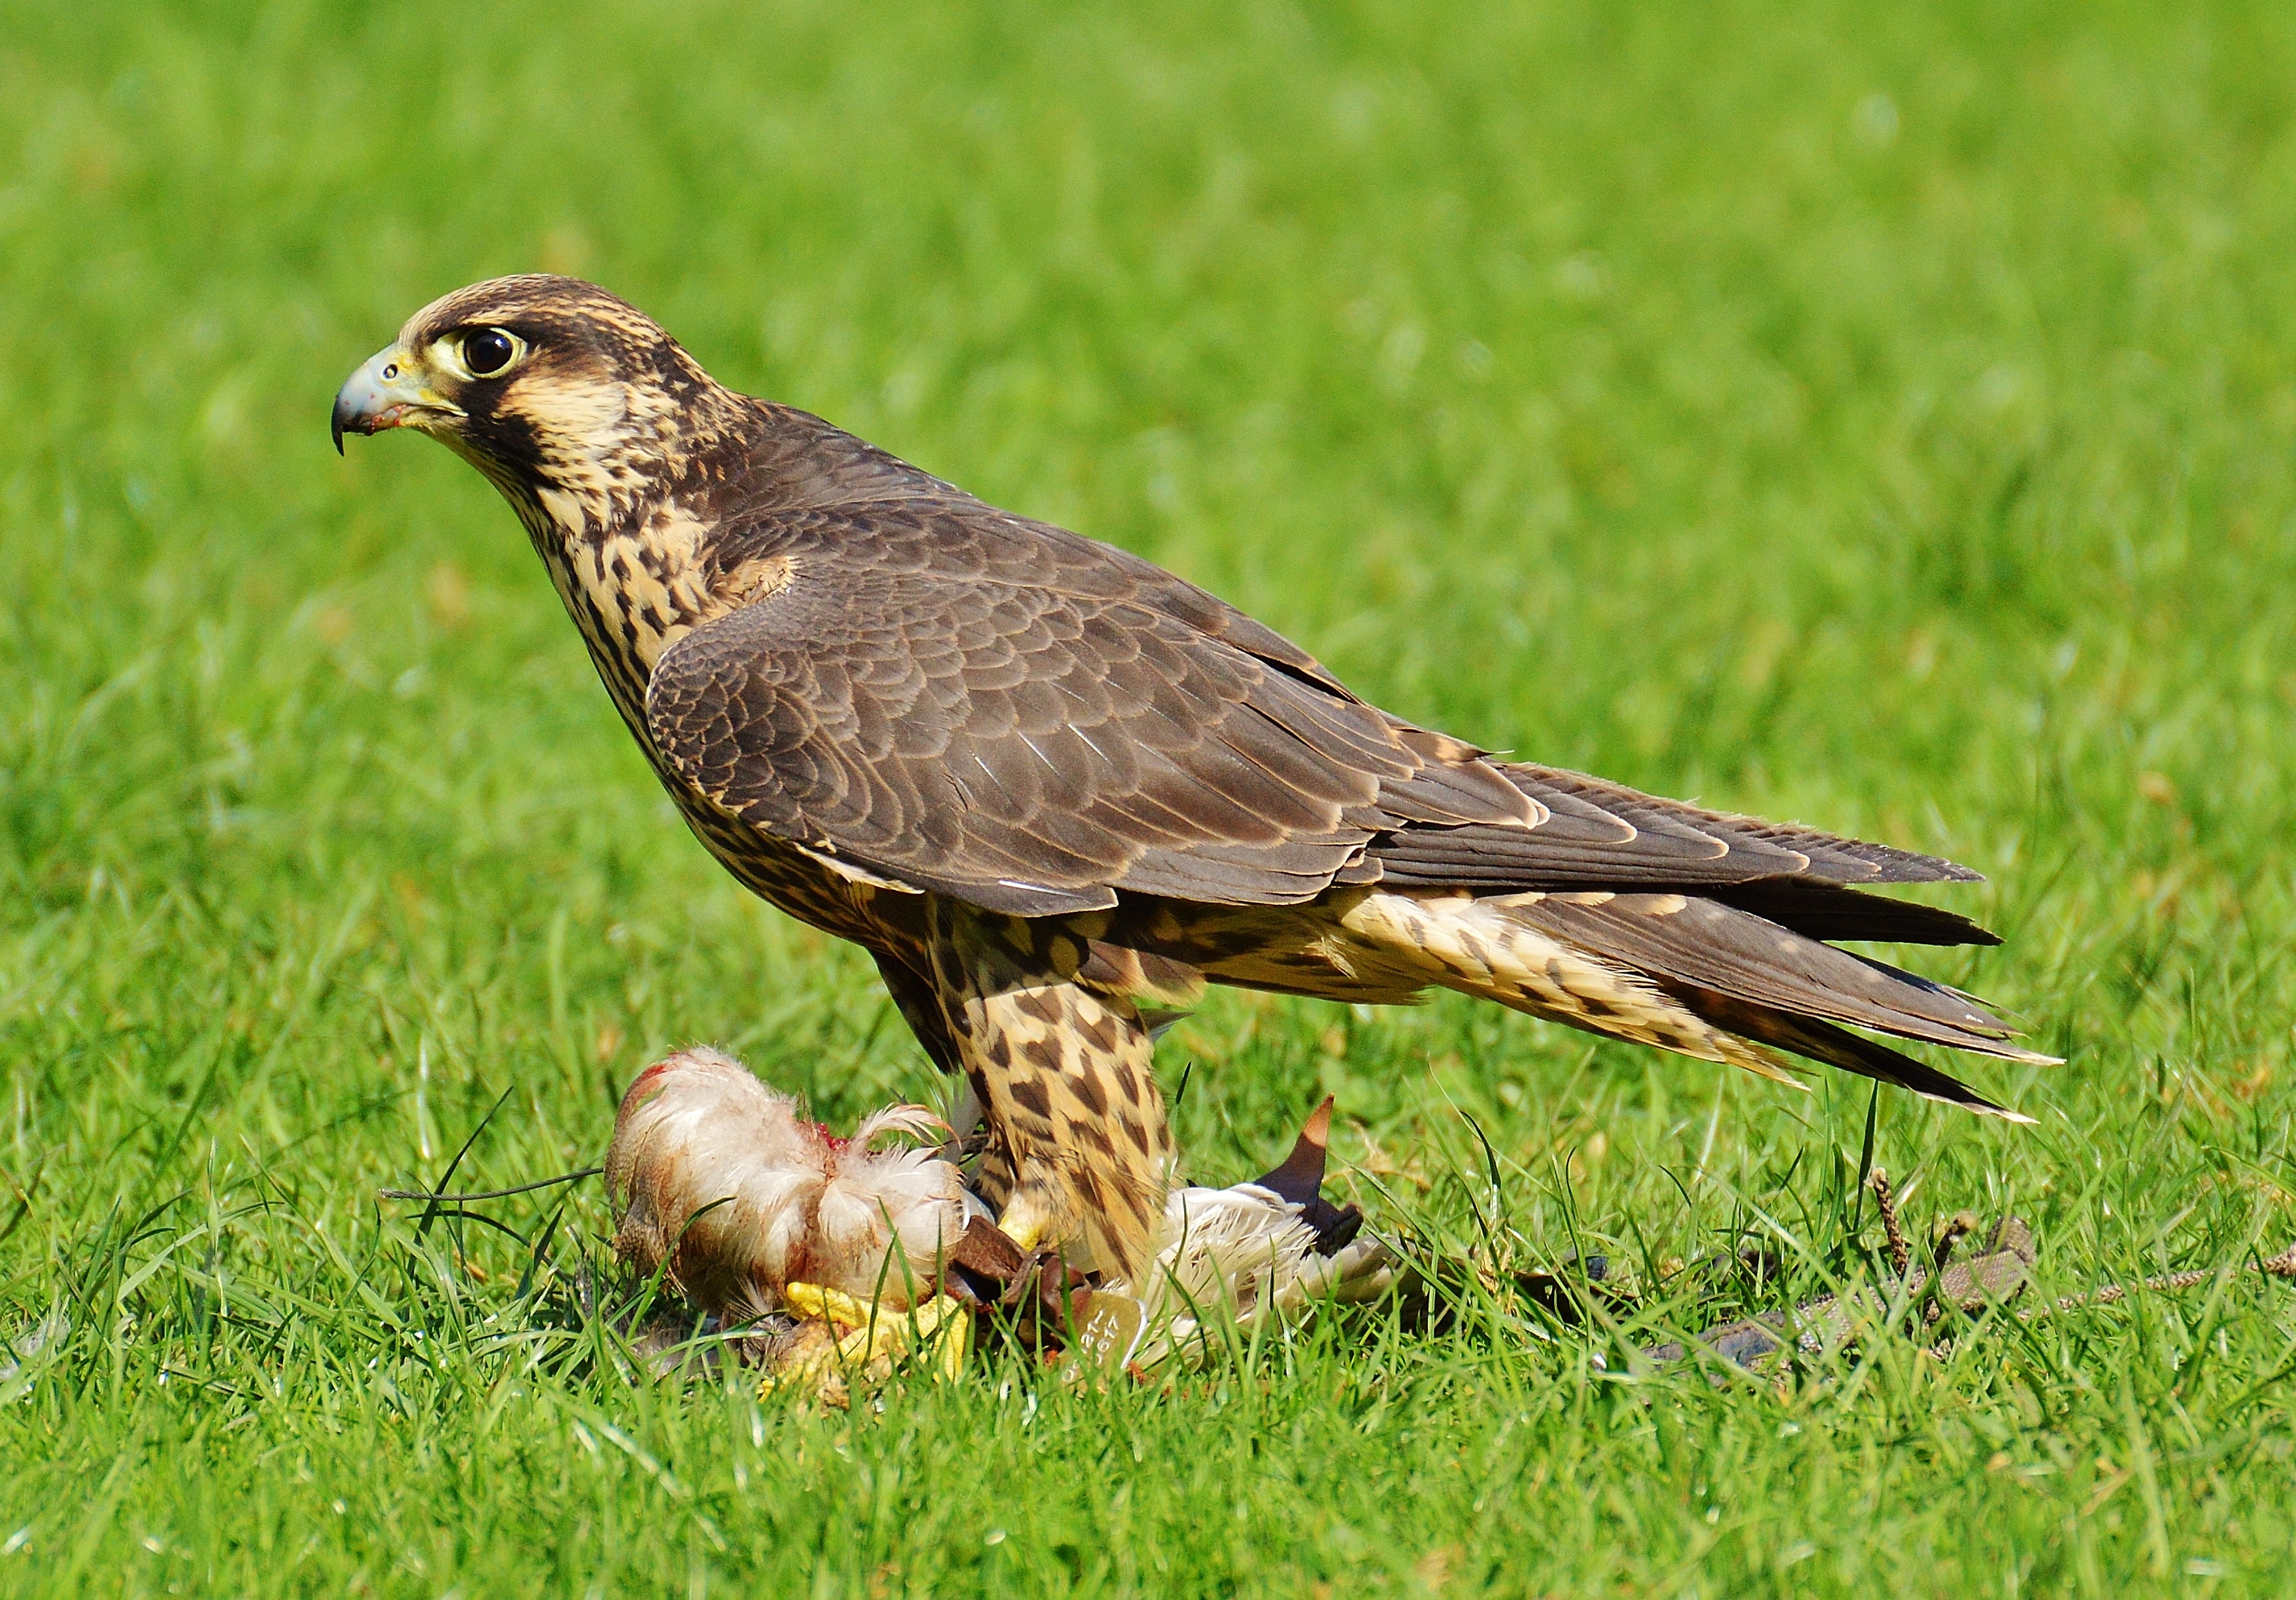
nature, bird, prairie, animal, wildlife, beak, feather, fauna, raptor, plumage, bird of prey, wild animal, vertebrate, bill, falcon, access, animal world, wildlife photography, prey, buzzard, lark, wildpark poing, perching bird, accipitriformes